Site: brandenburg
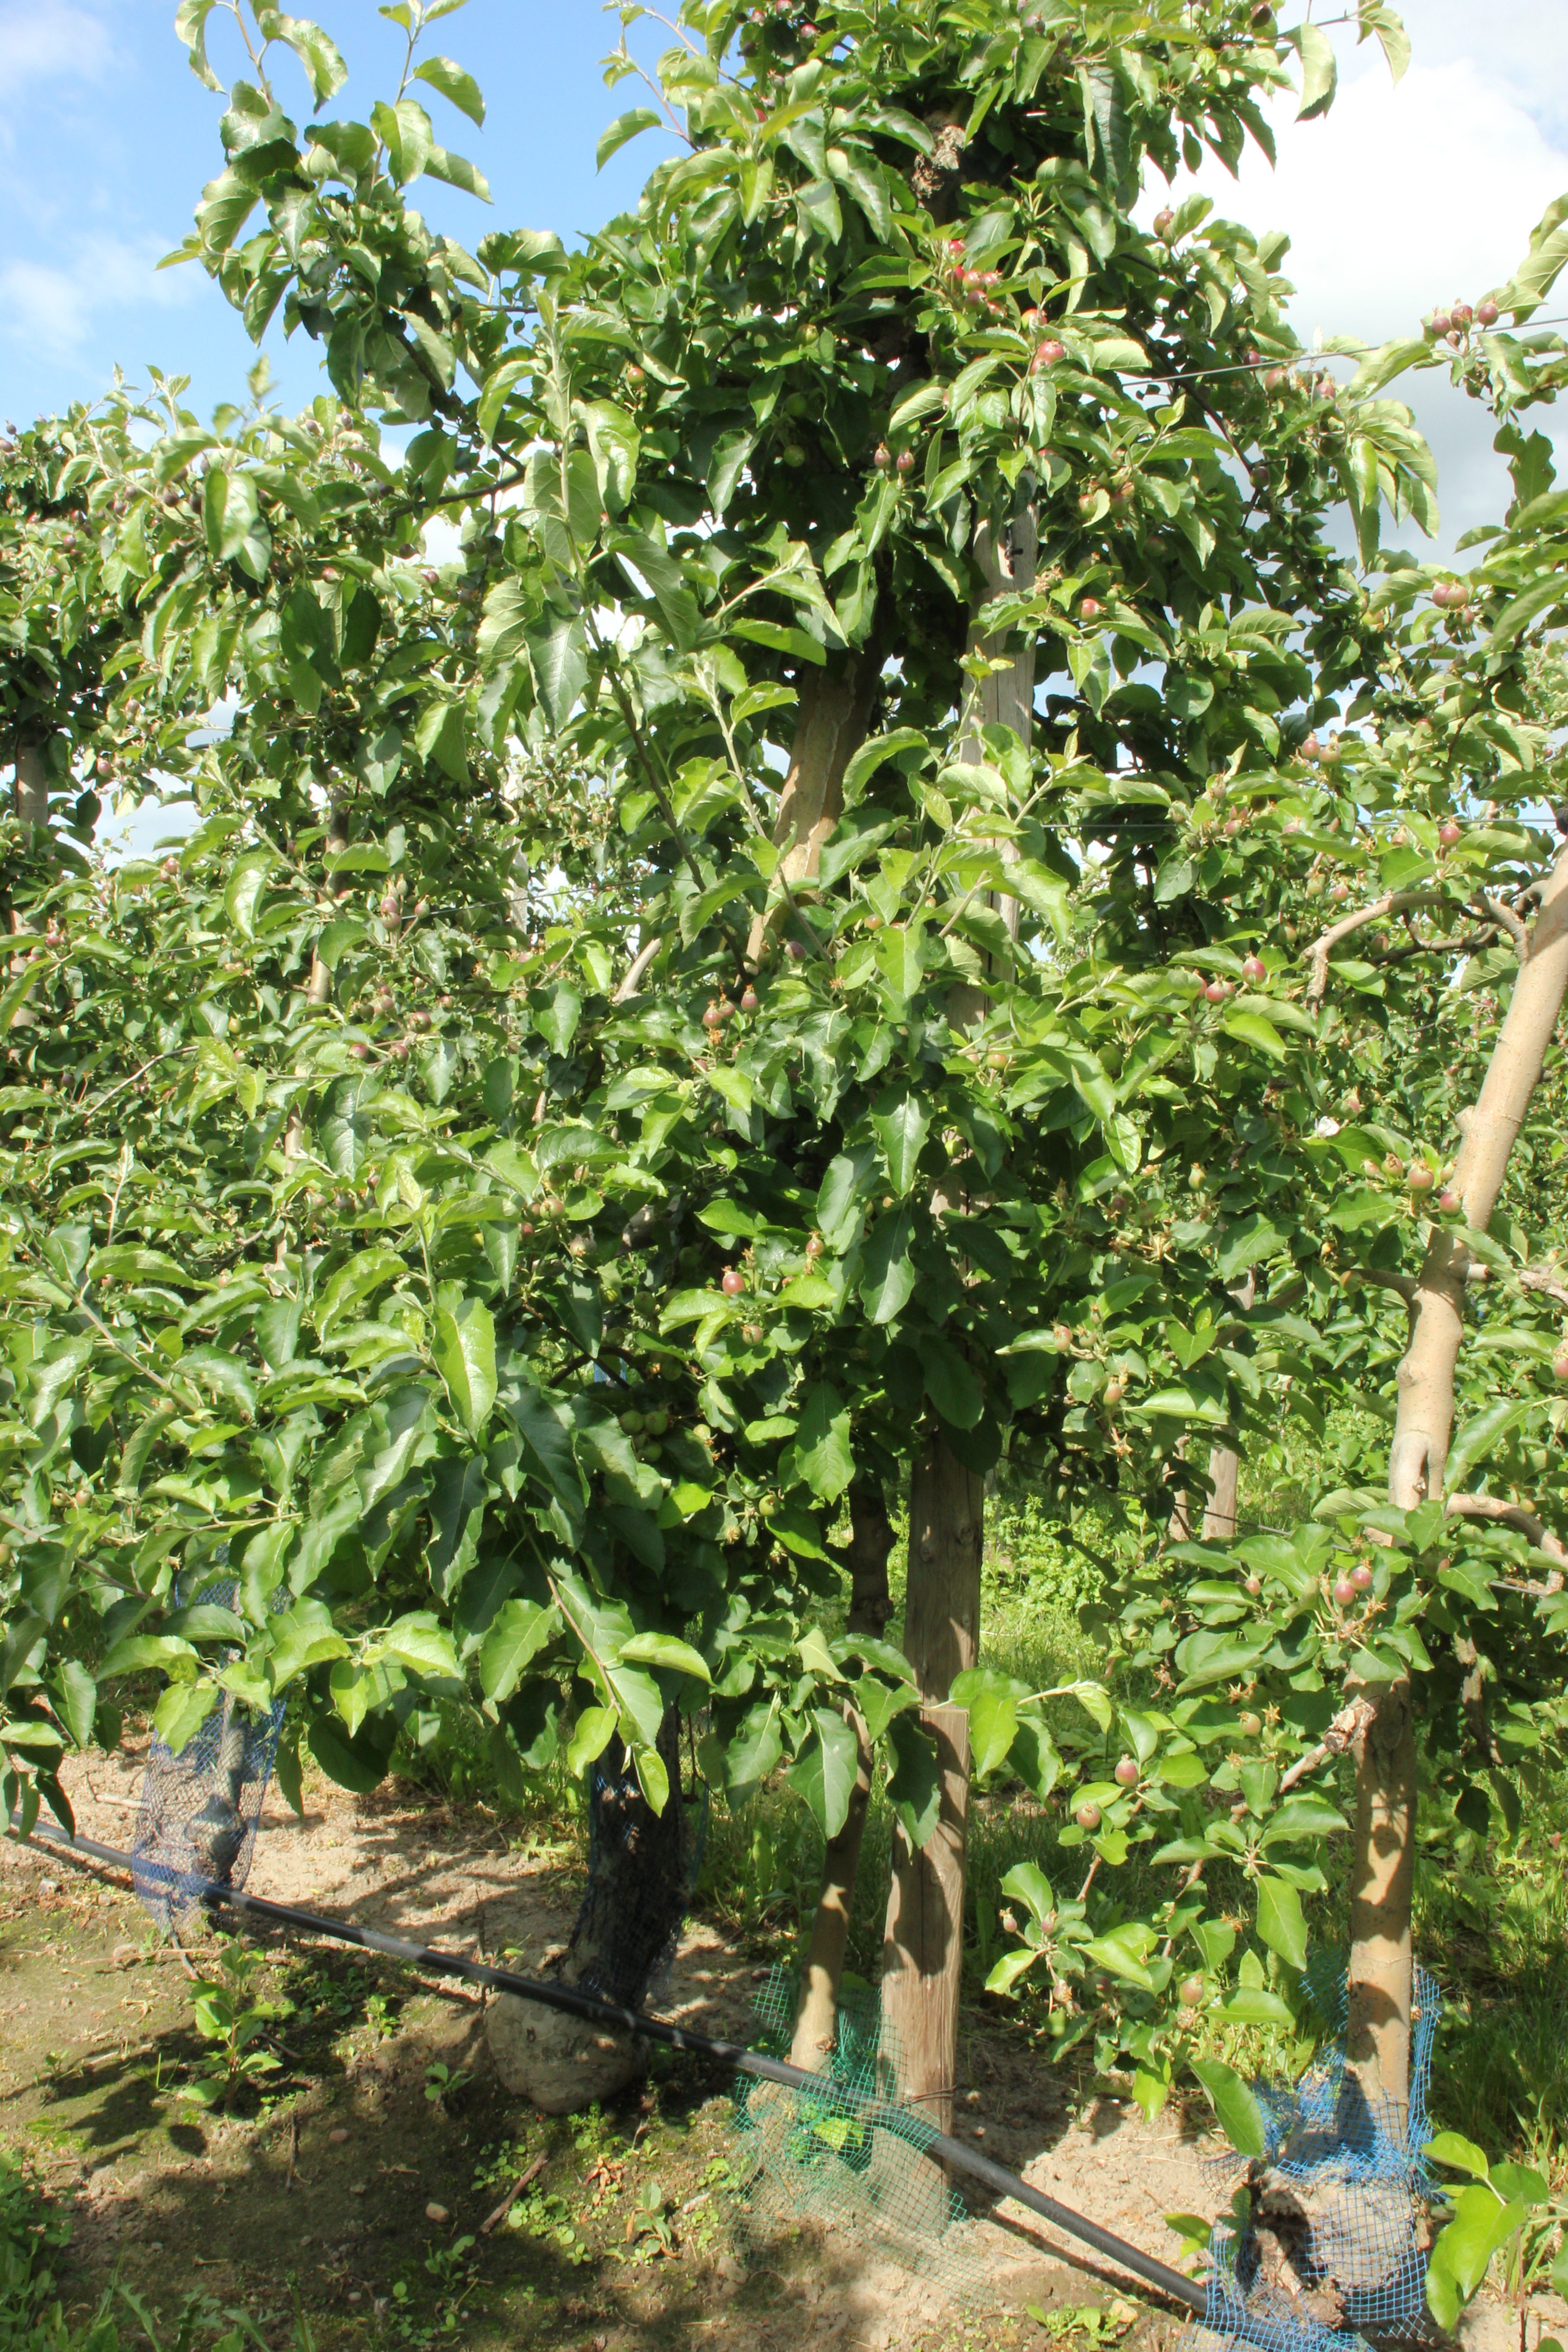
Growth stage (BBCH 72): Development of fruit